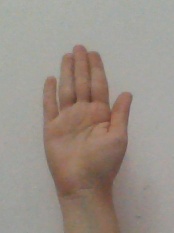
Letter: seen